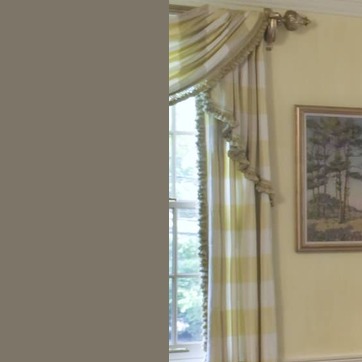
Material: glass